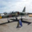
Label: airplane